2014–15 FC Barcelona season

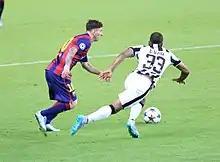
Messi challenging Patrice Evra in the Champions League Final

On 6 June, Barcelona played the 2015 UEFA Champions League Final against Juventus with the opportunity for both teams to complete the continental treble, after having already won their domestic league and cup competitions, respectively. Barcelona clinched their fifth Champions League trophy, and fourth in the last ten seasons, with a 3–1 victory over "I bianconeri" at the Olympiastadion in Berlin. Barcelona completed the historic treble with goals from Rakitić, Suárez and Neymar. By accomplishing this feat, Barcelona became the only European club to have won the treble twice. With the win, Barcelona qualified for the 2015 UEFA Super Cup against the 2014–15 UEFA Europa League winners Sevilla, to be played in August 2015.